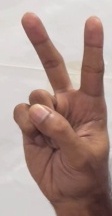
ASL sign: 2